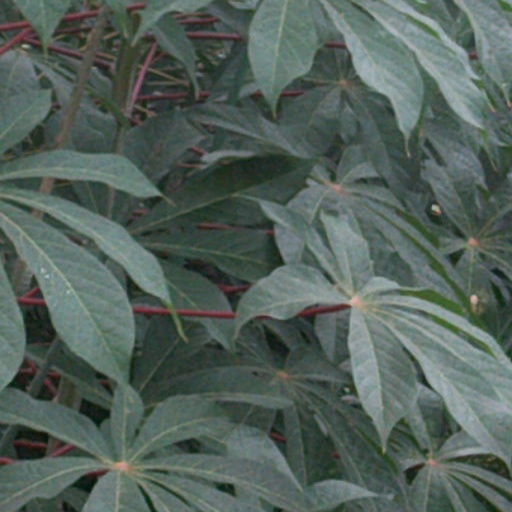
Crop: cassava